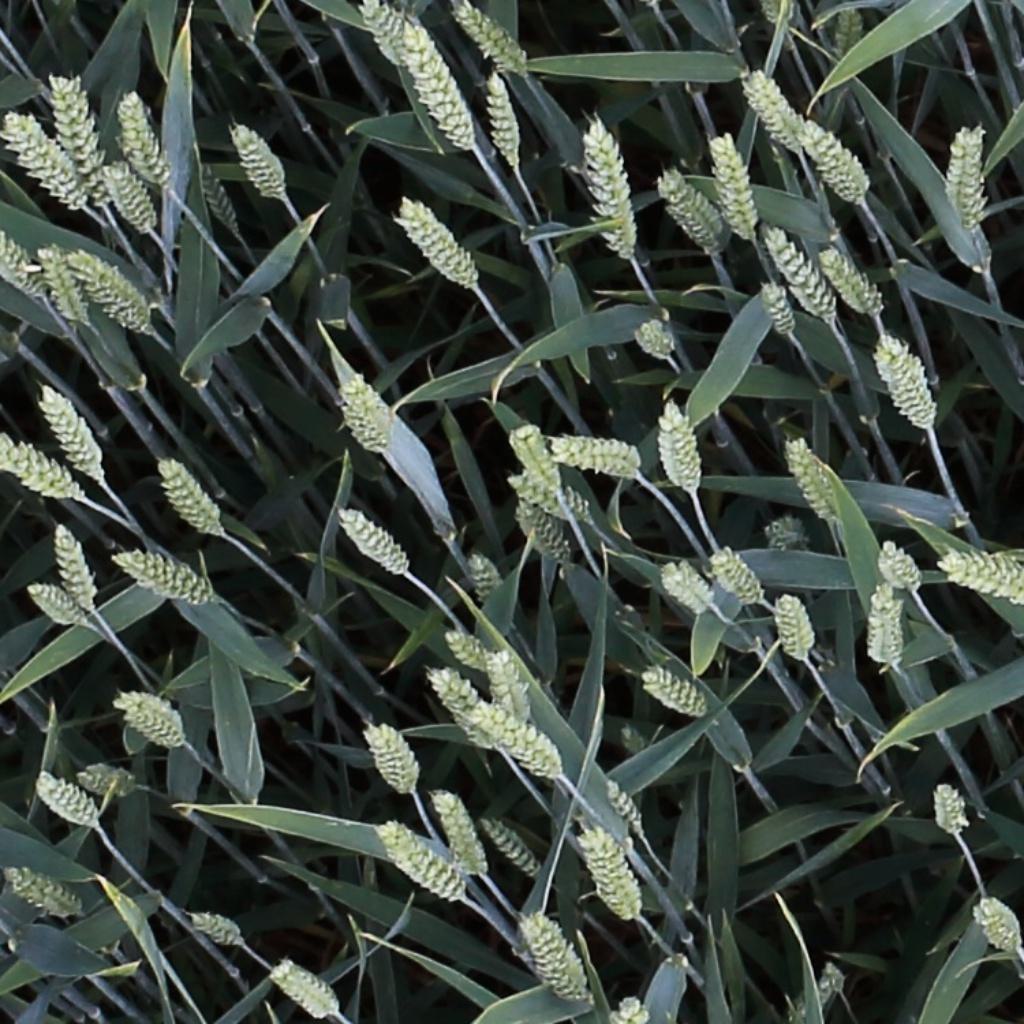
Country: Switzerland
Location: Usask
Wheat development stage: Filling